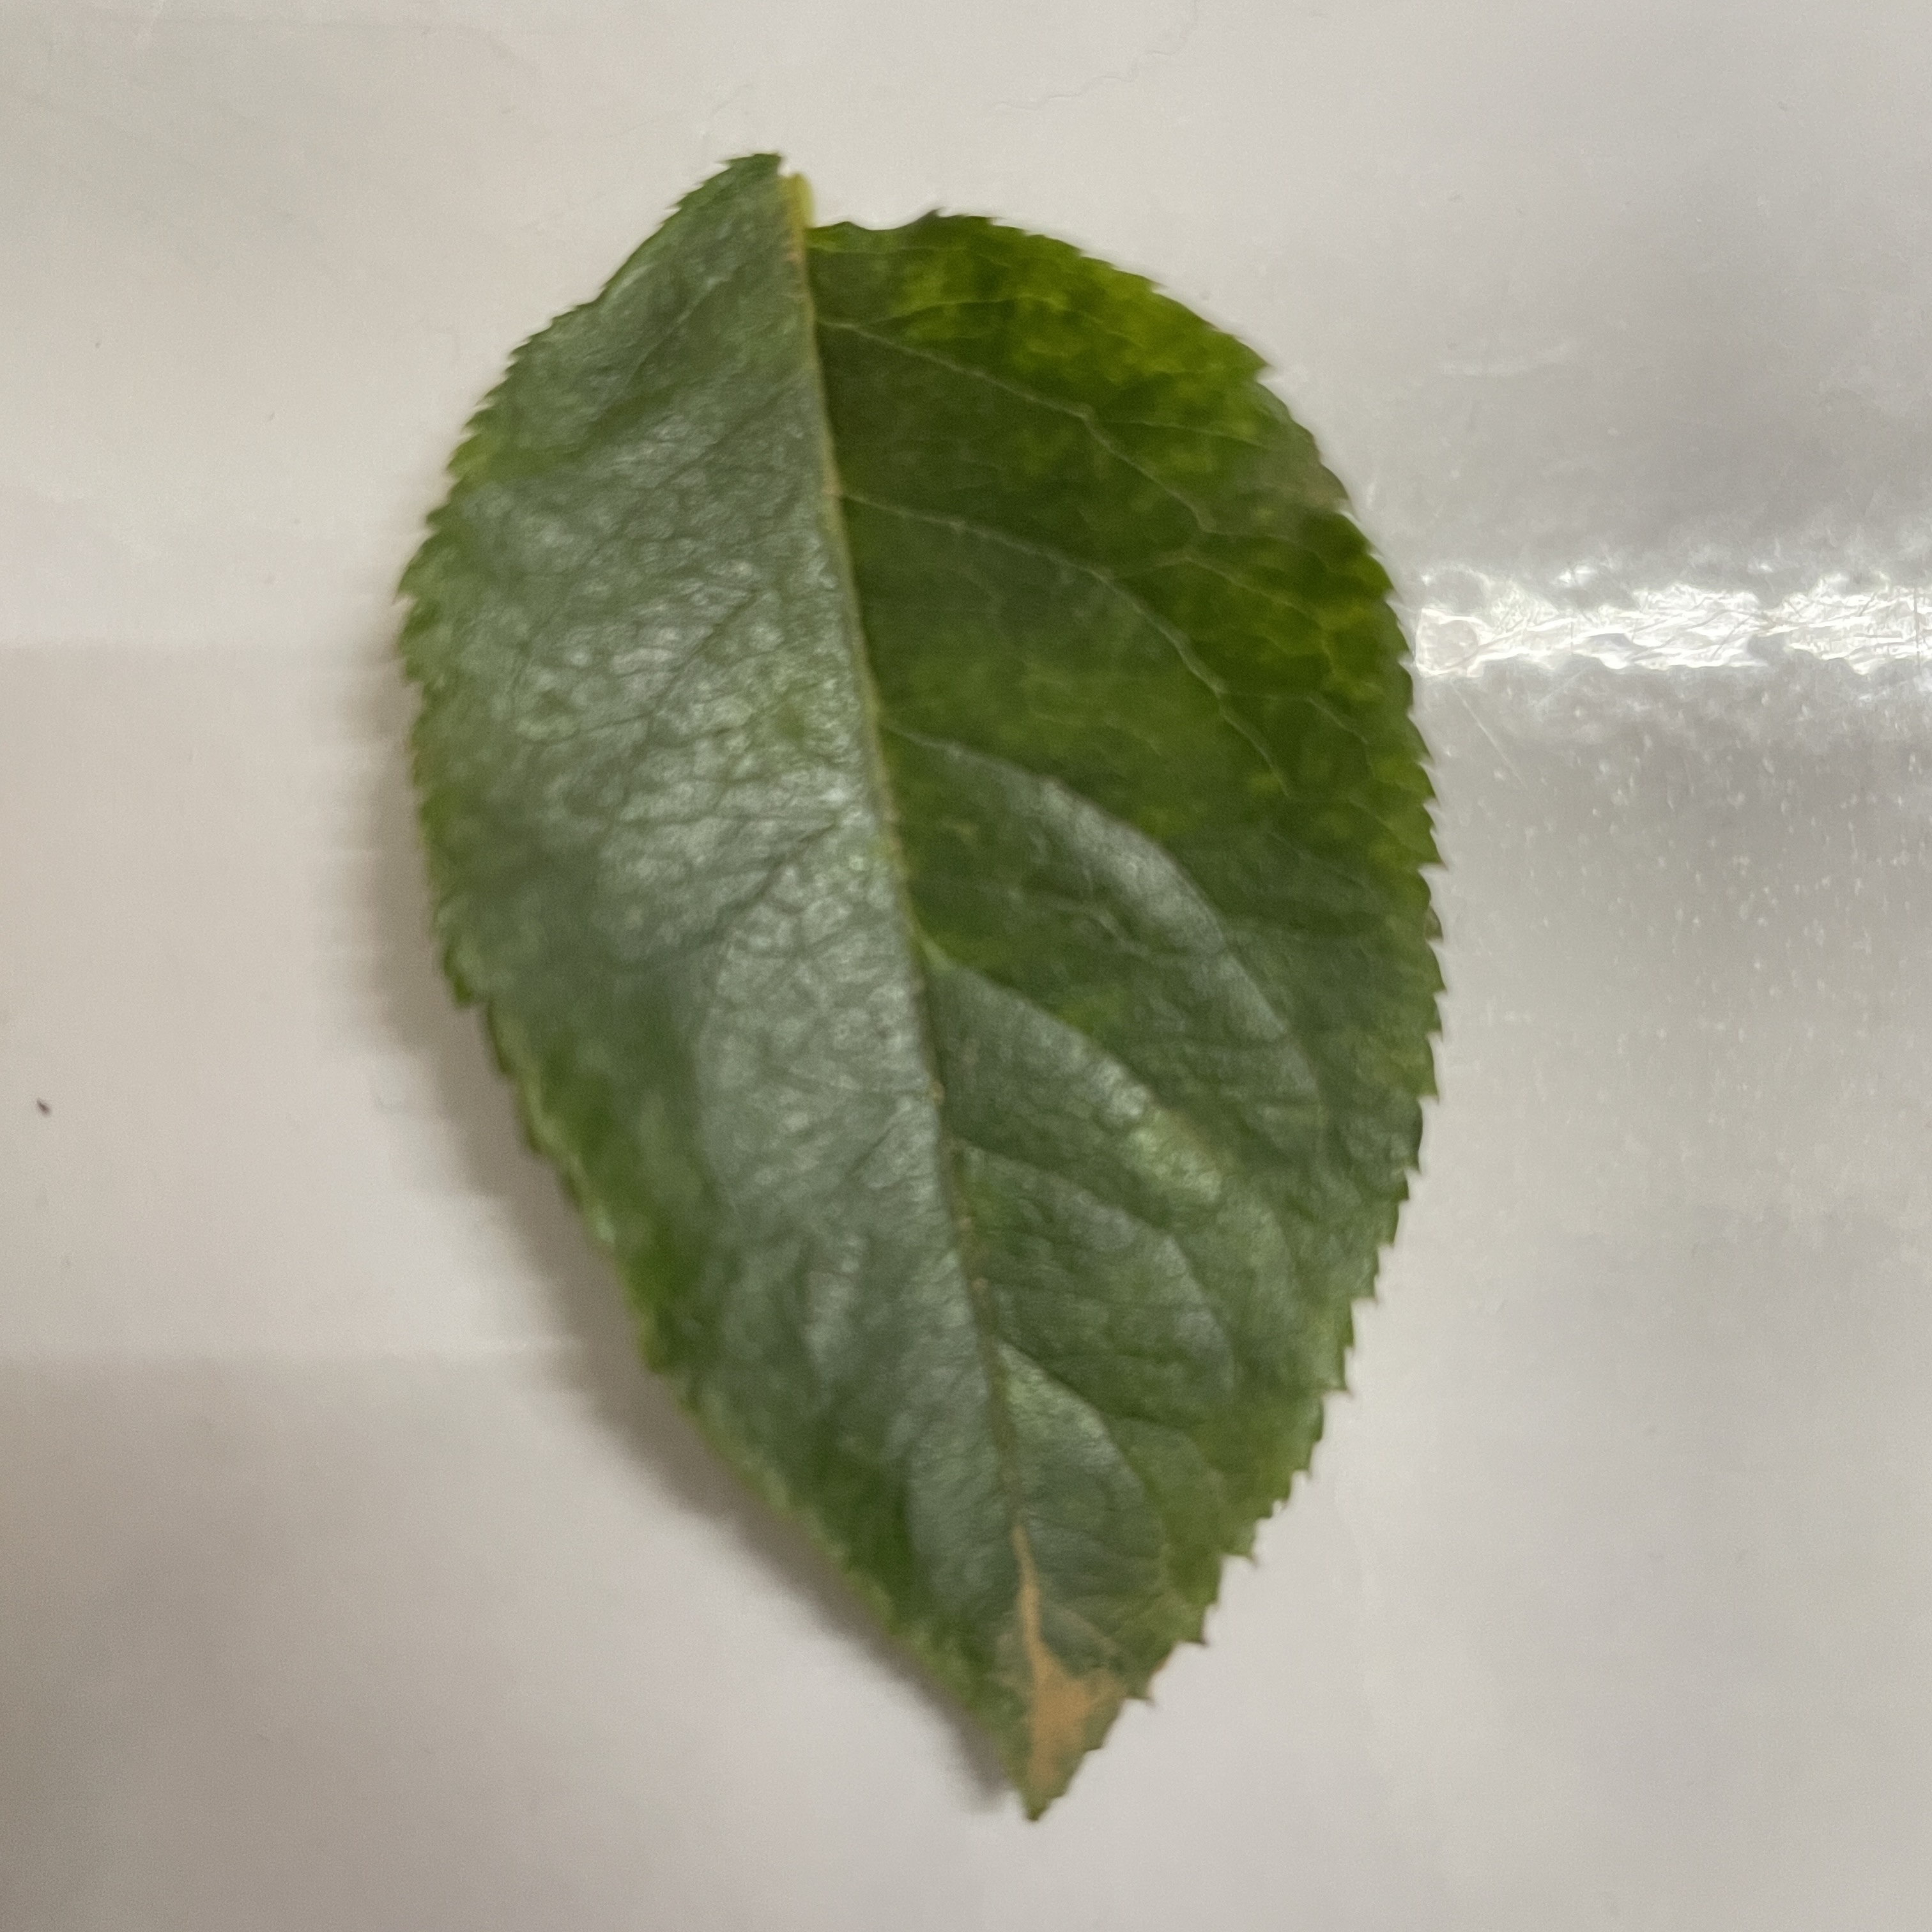
Label: Healthy Leaf